Automatic bleeding valve

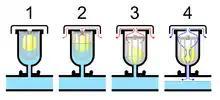
Float valve internal operation

Construction is of the usual cast brass housing for plumbing parts, with a threaded connection to the pipework at the base. The top has a small outlet, usually hidden beneath a plastic dust cap. Internally there is a large hollow body, normally filled with water, and containing a float valve. The valve must always be installed vertically, usually at the top of a short vertical pipe.